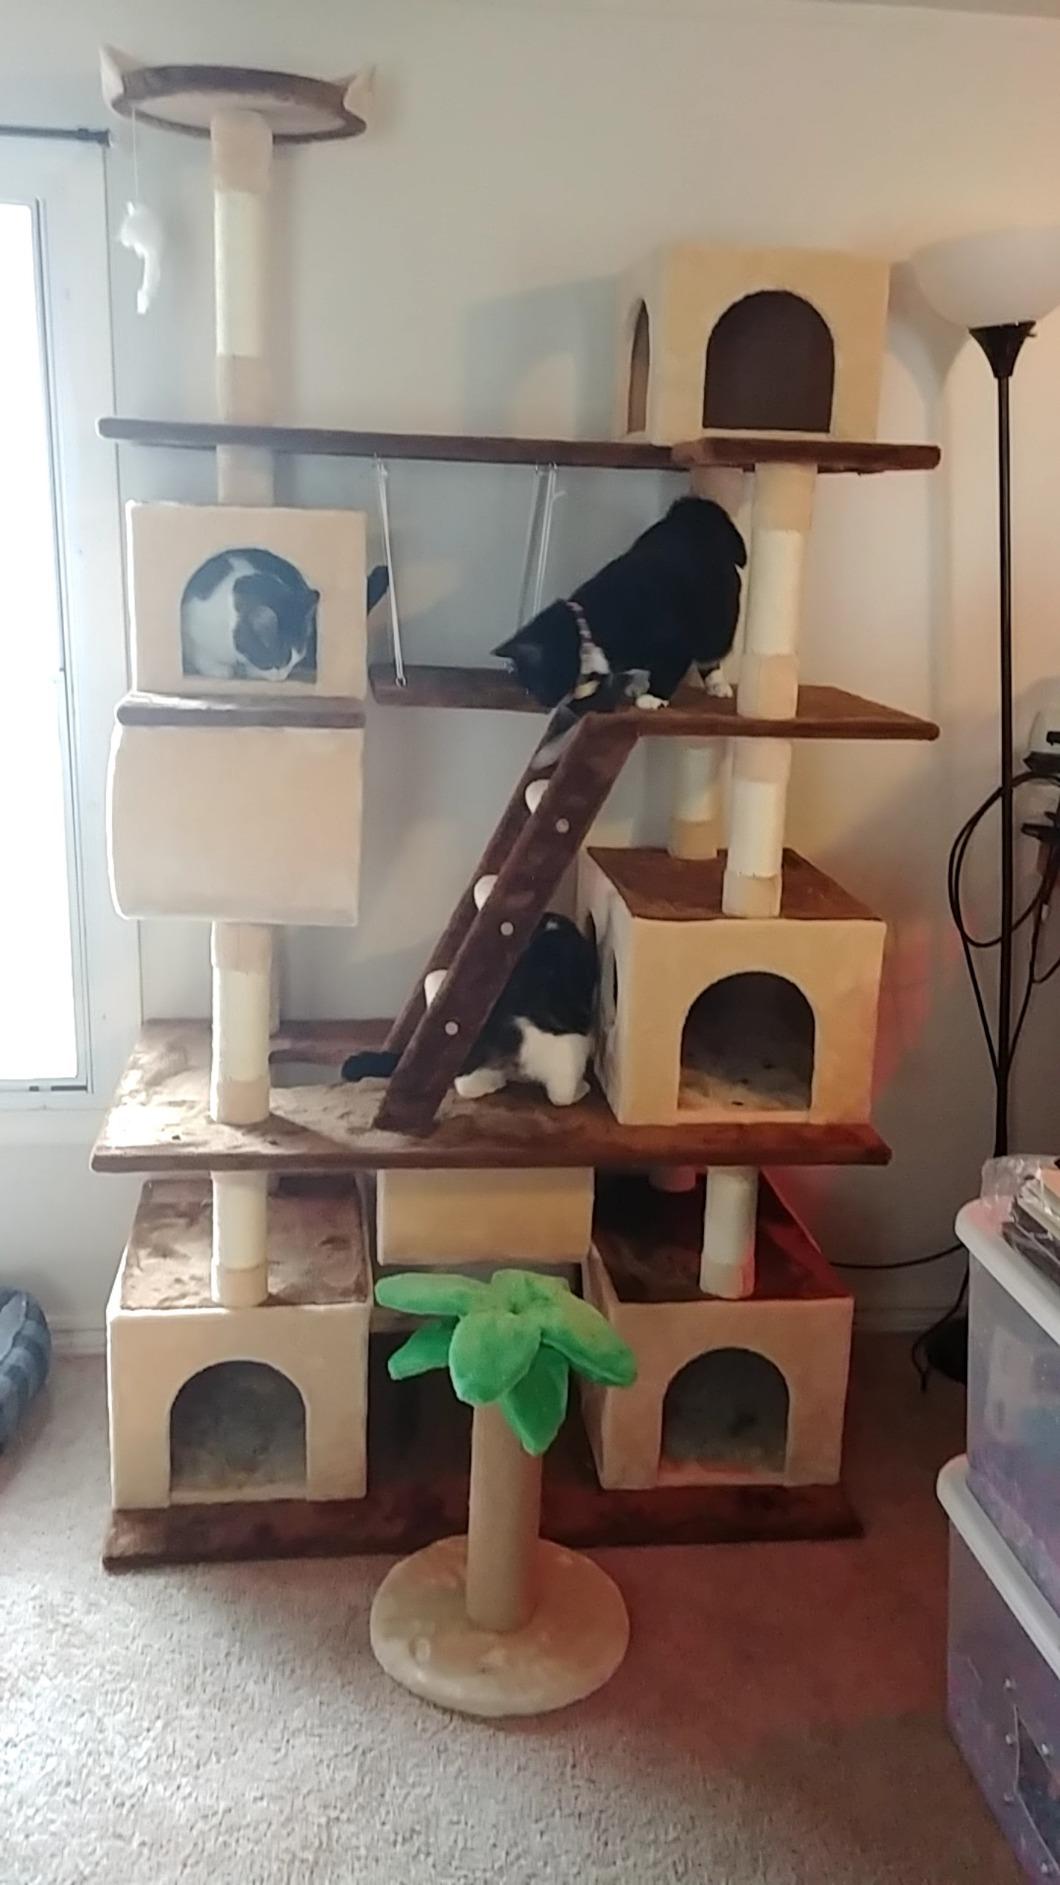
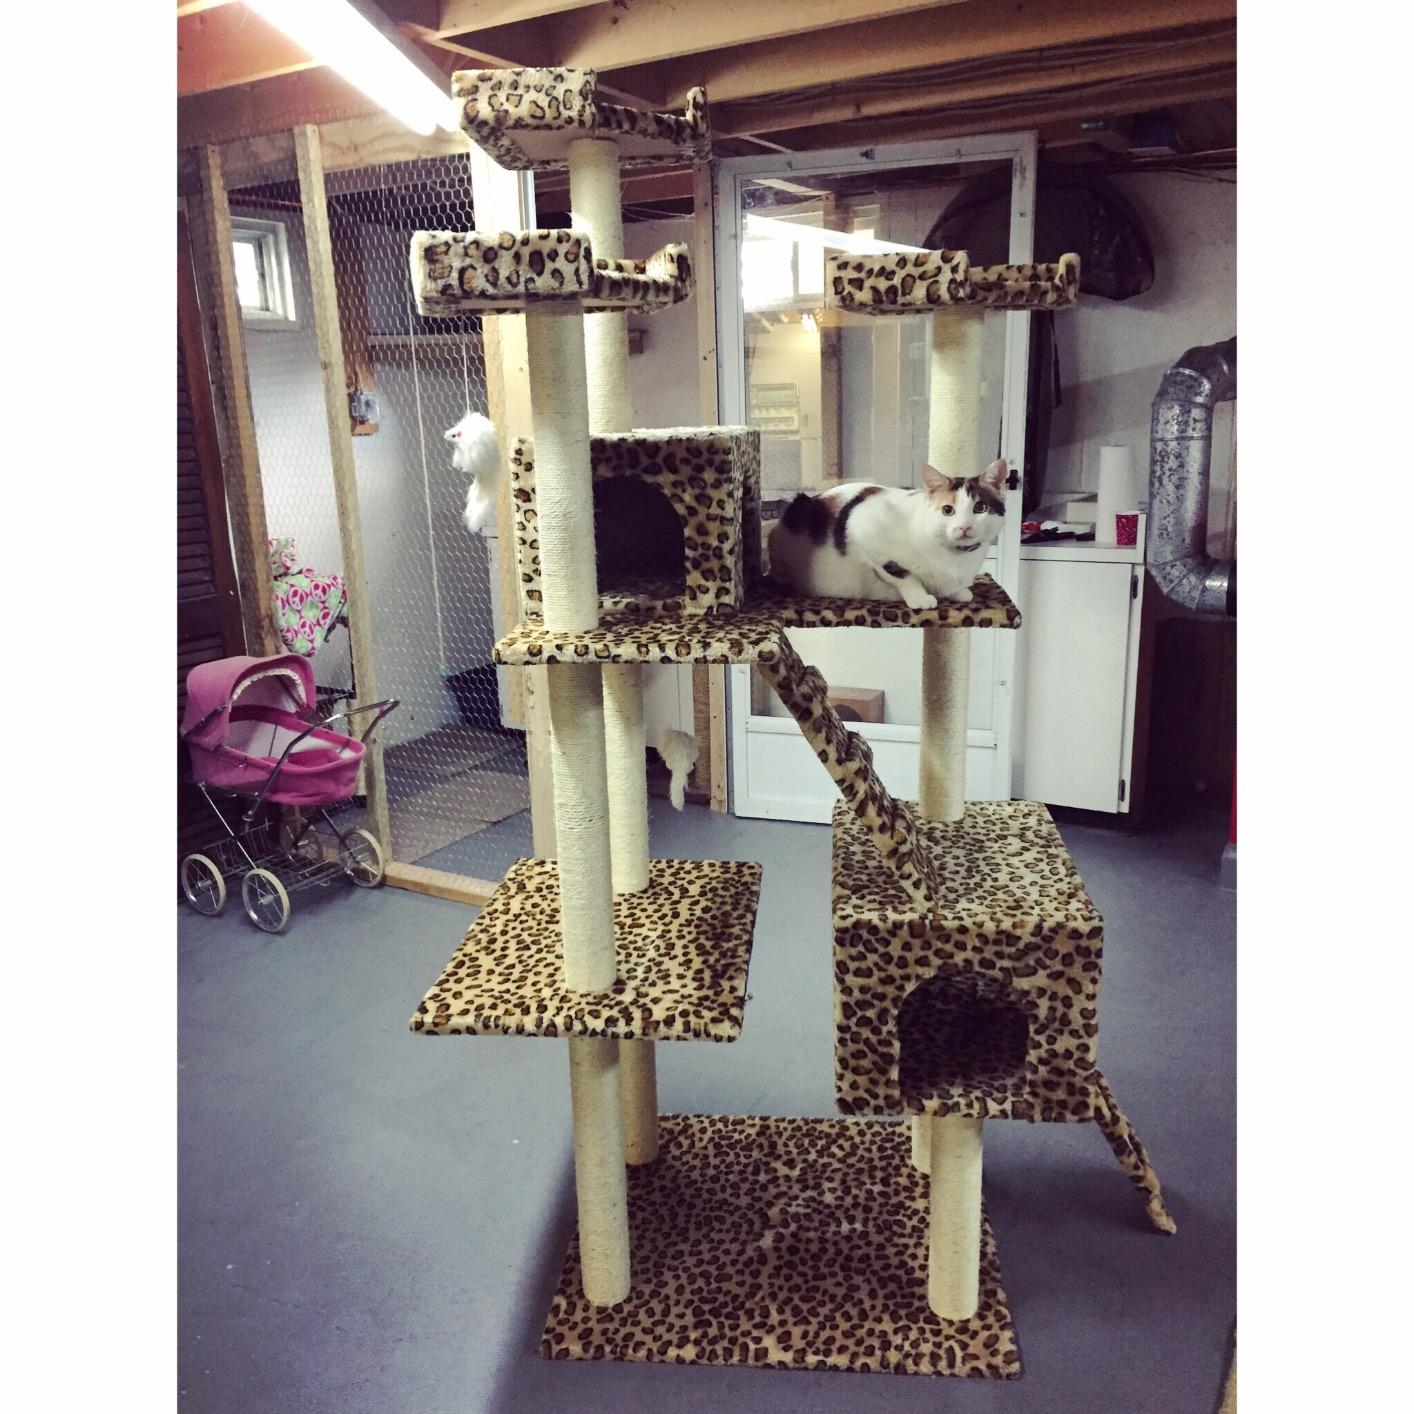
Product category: items_cat tree
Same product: no